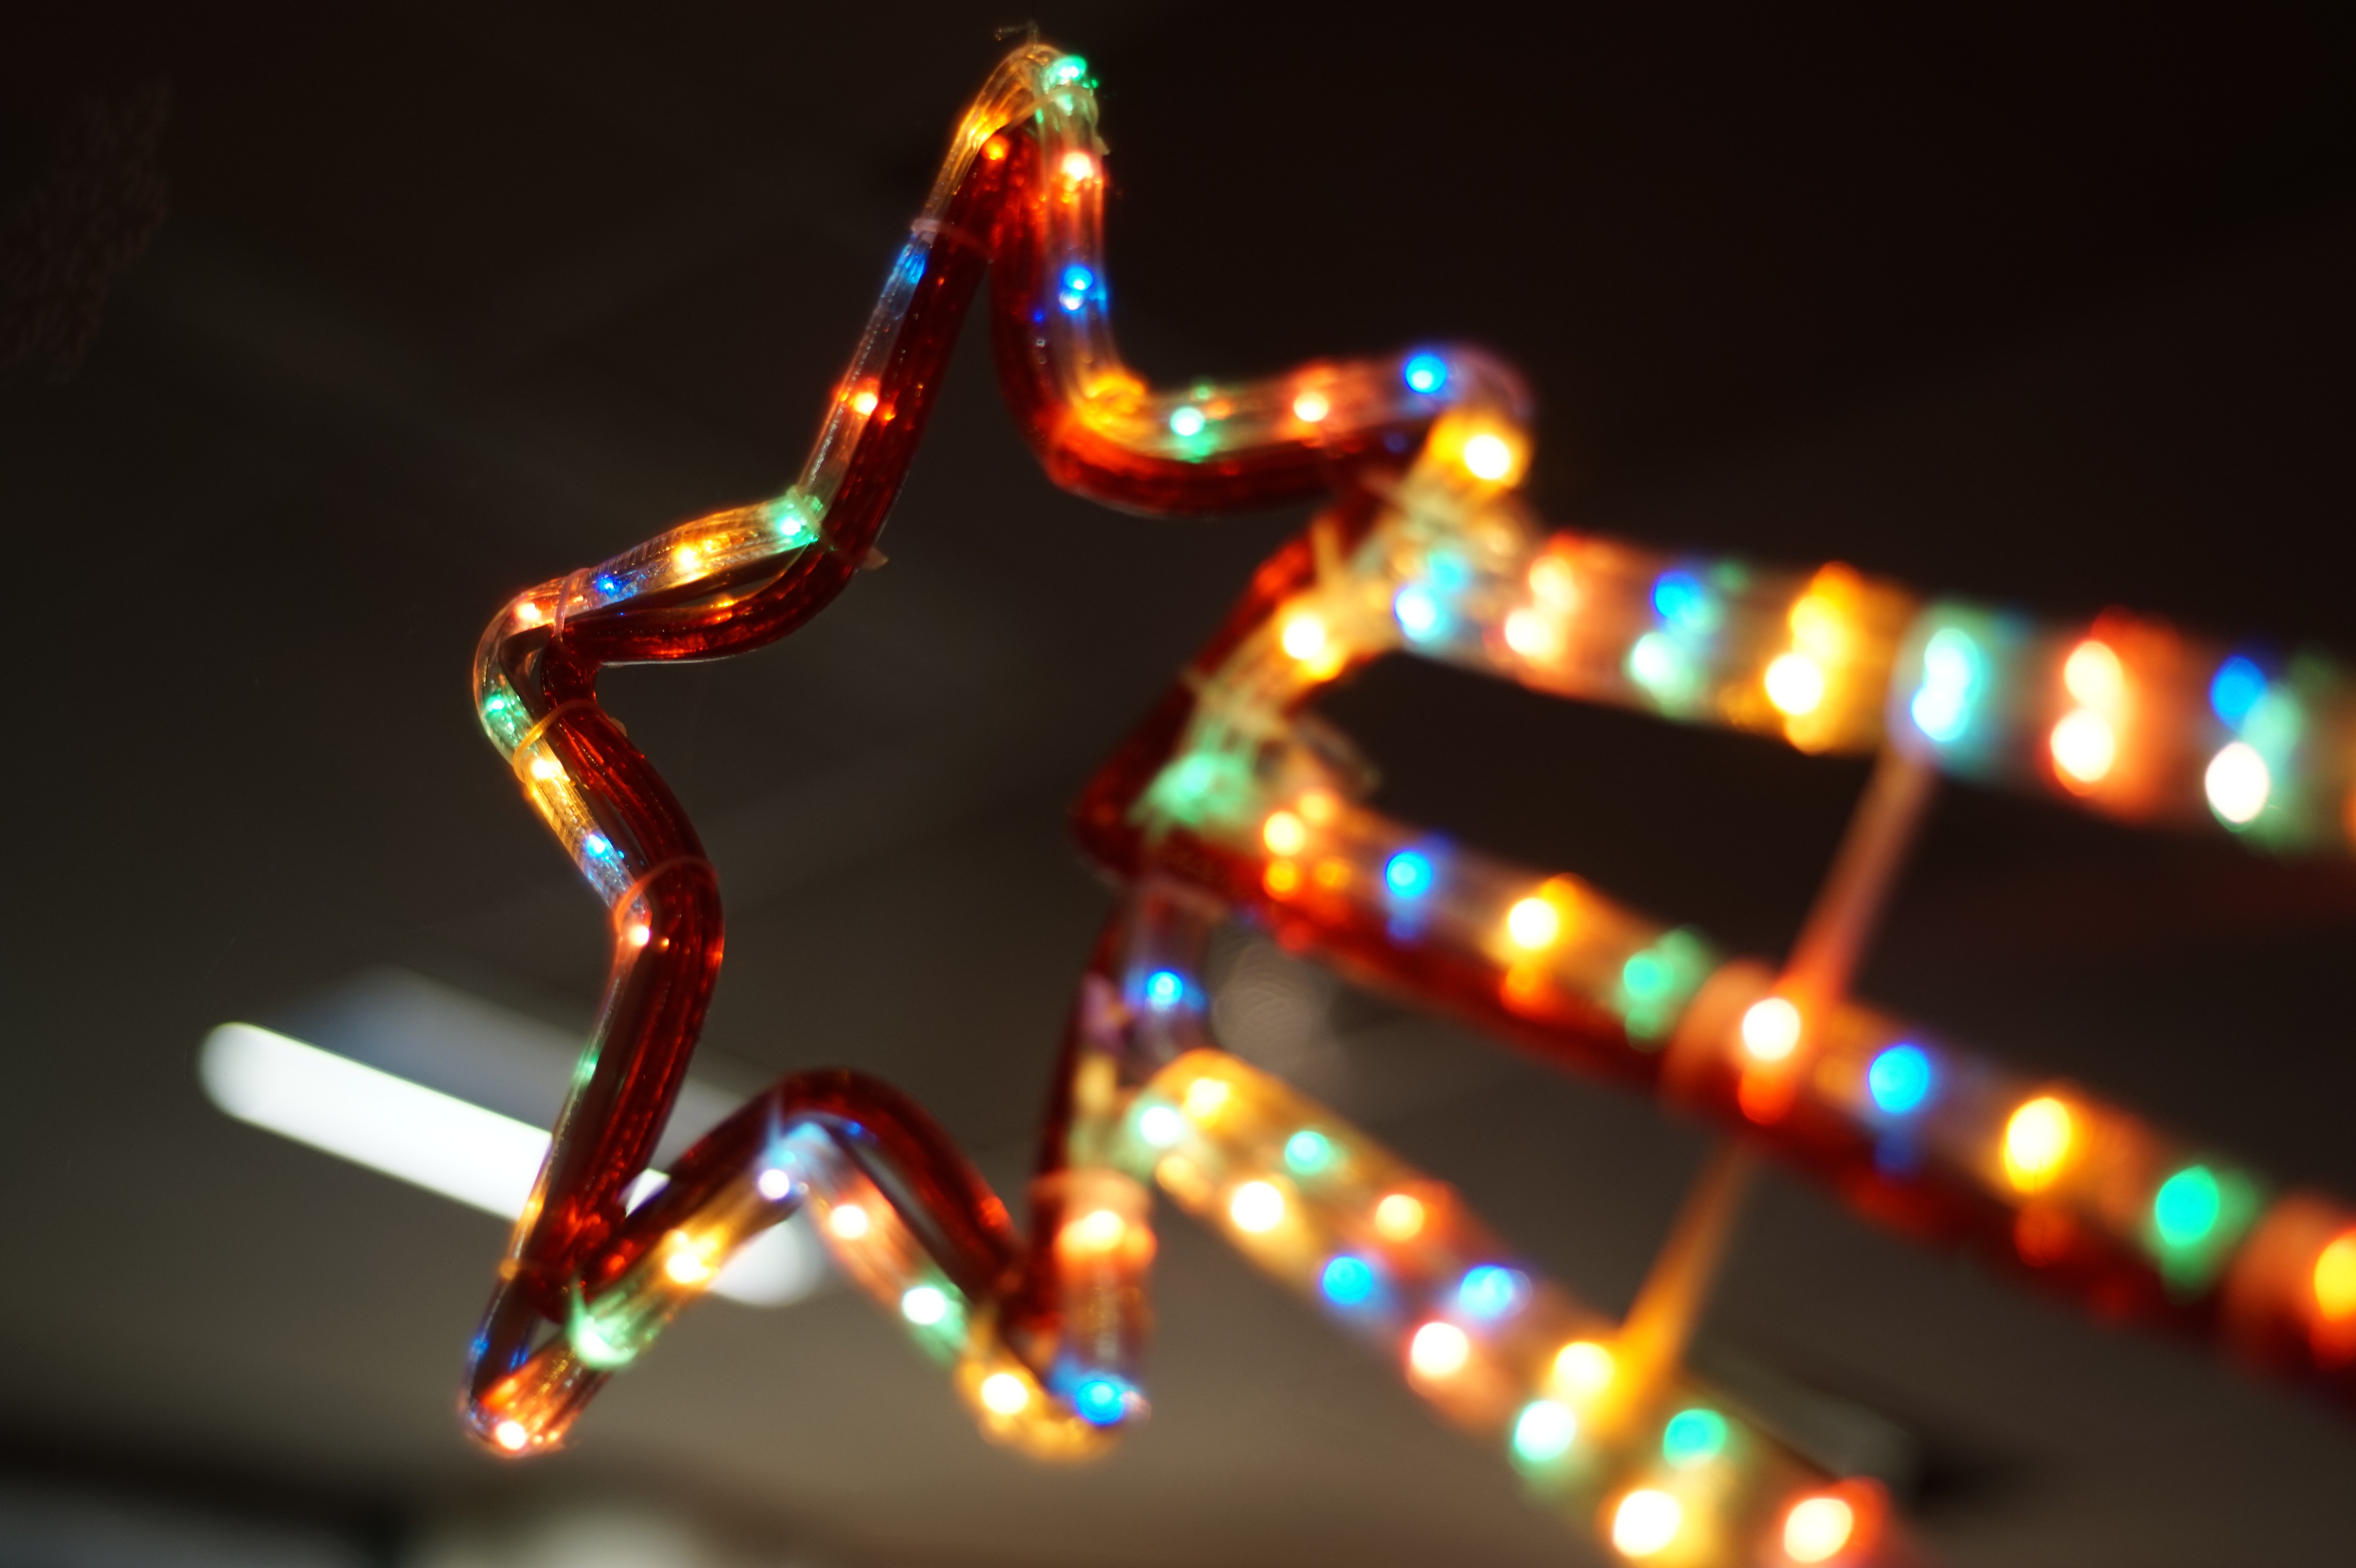
light, color, christmas, lighting, christmas tree, christmas decoration, christmas lights